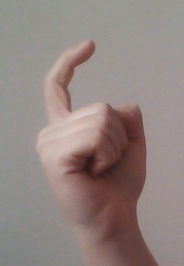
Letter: ra